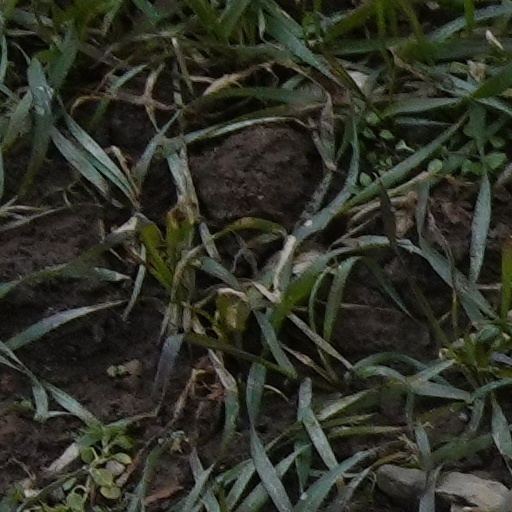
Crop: wheat